Ed Sullivan Theater

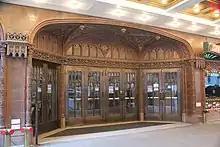
Entrance to the theater

In September 1933, the Stevenson Holding Company leased the Manhattan Theatre for five years from Manufacturers Trust. Stevenson planned to renovate the venue into the Manhattan Casino, a "restaurant and music hall" for 1,500 patrons. The improvements included removing the auditorium's seats and placing tables on the orchestra and balcony level. The orchestra was flattened so movable tables and chairs could be installed. Murals were installed to give the space an old west feeling, and the main floor was equipped with a wishing well. In addition, the space was outfitted with bars in the lobby and the basement lounge. Known tentatively as the Manhattan Casino, the planned music hall was subsequently renamed Billy Rose's Music Hall after Billy Rose signed a lease for the Manhattan Theatre in early 1934. Clark Robinson, who decorated both Radio City Music Hall and Rose's Casino de Paree, designed alterations for the interior, though he kept the overall decorative scheme intact.